Donald Young (tennis)

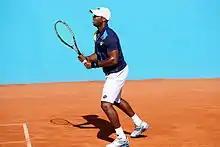
Donald Young at the 2014 Open de Nice Côte d'Azur.

Young received a wildcard into the 2014 Australian Open. He eventually made it to the third round and thus reached a ranking of No. 79 after the tournament.